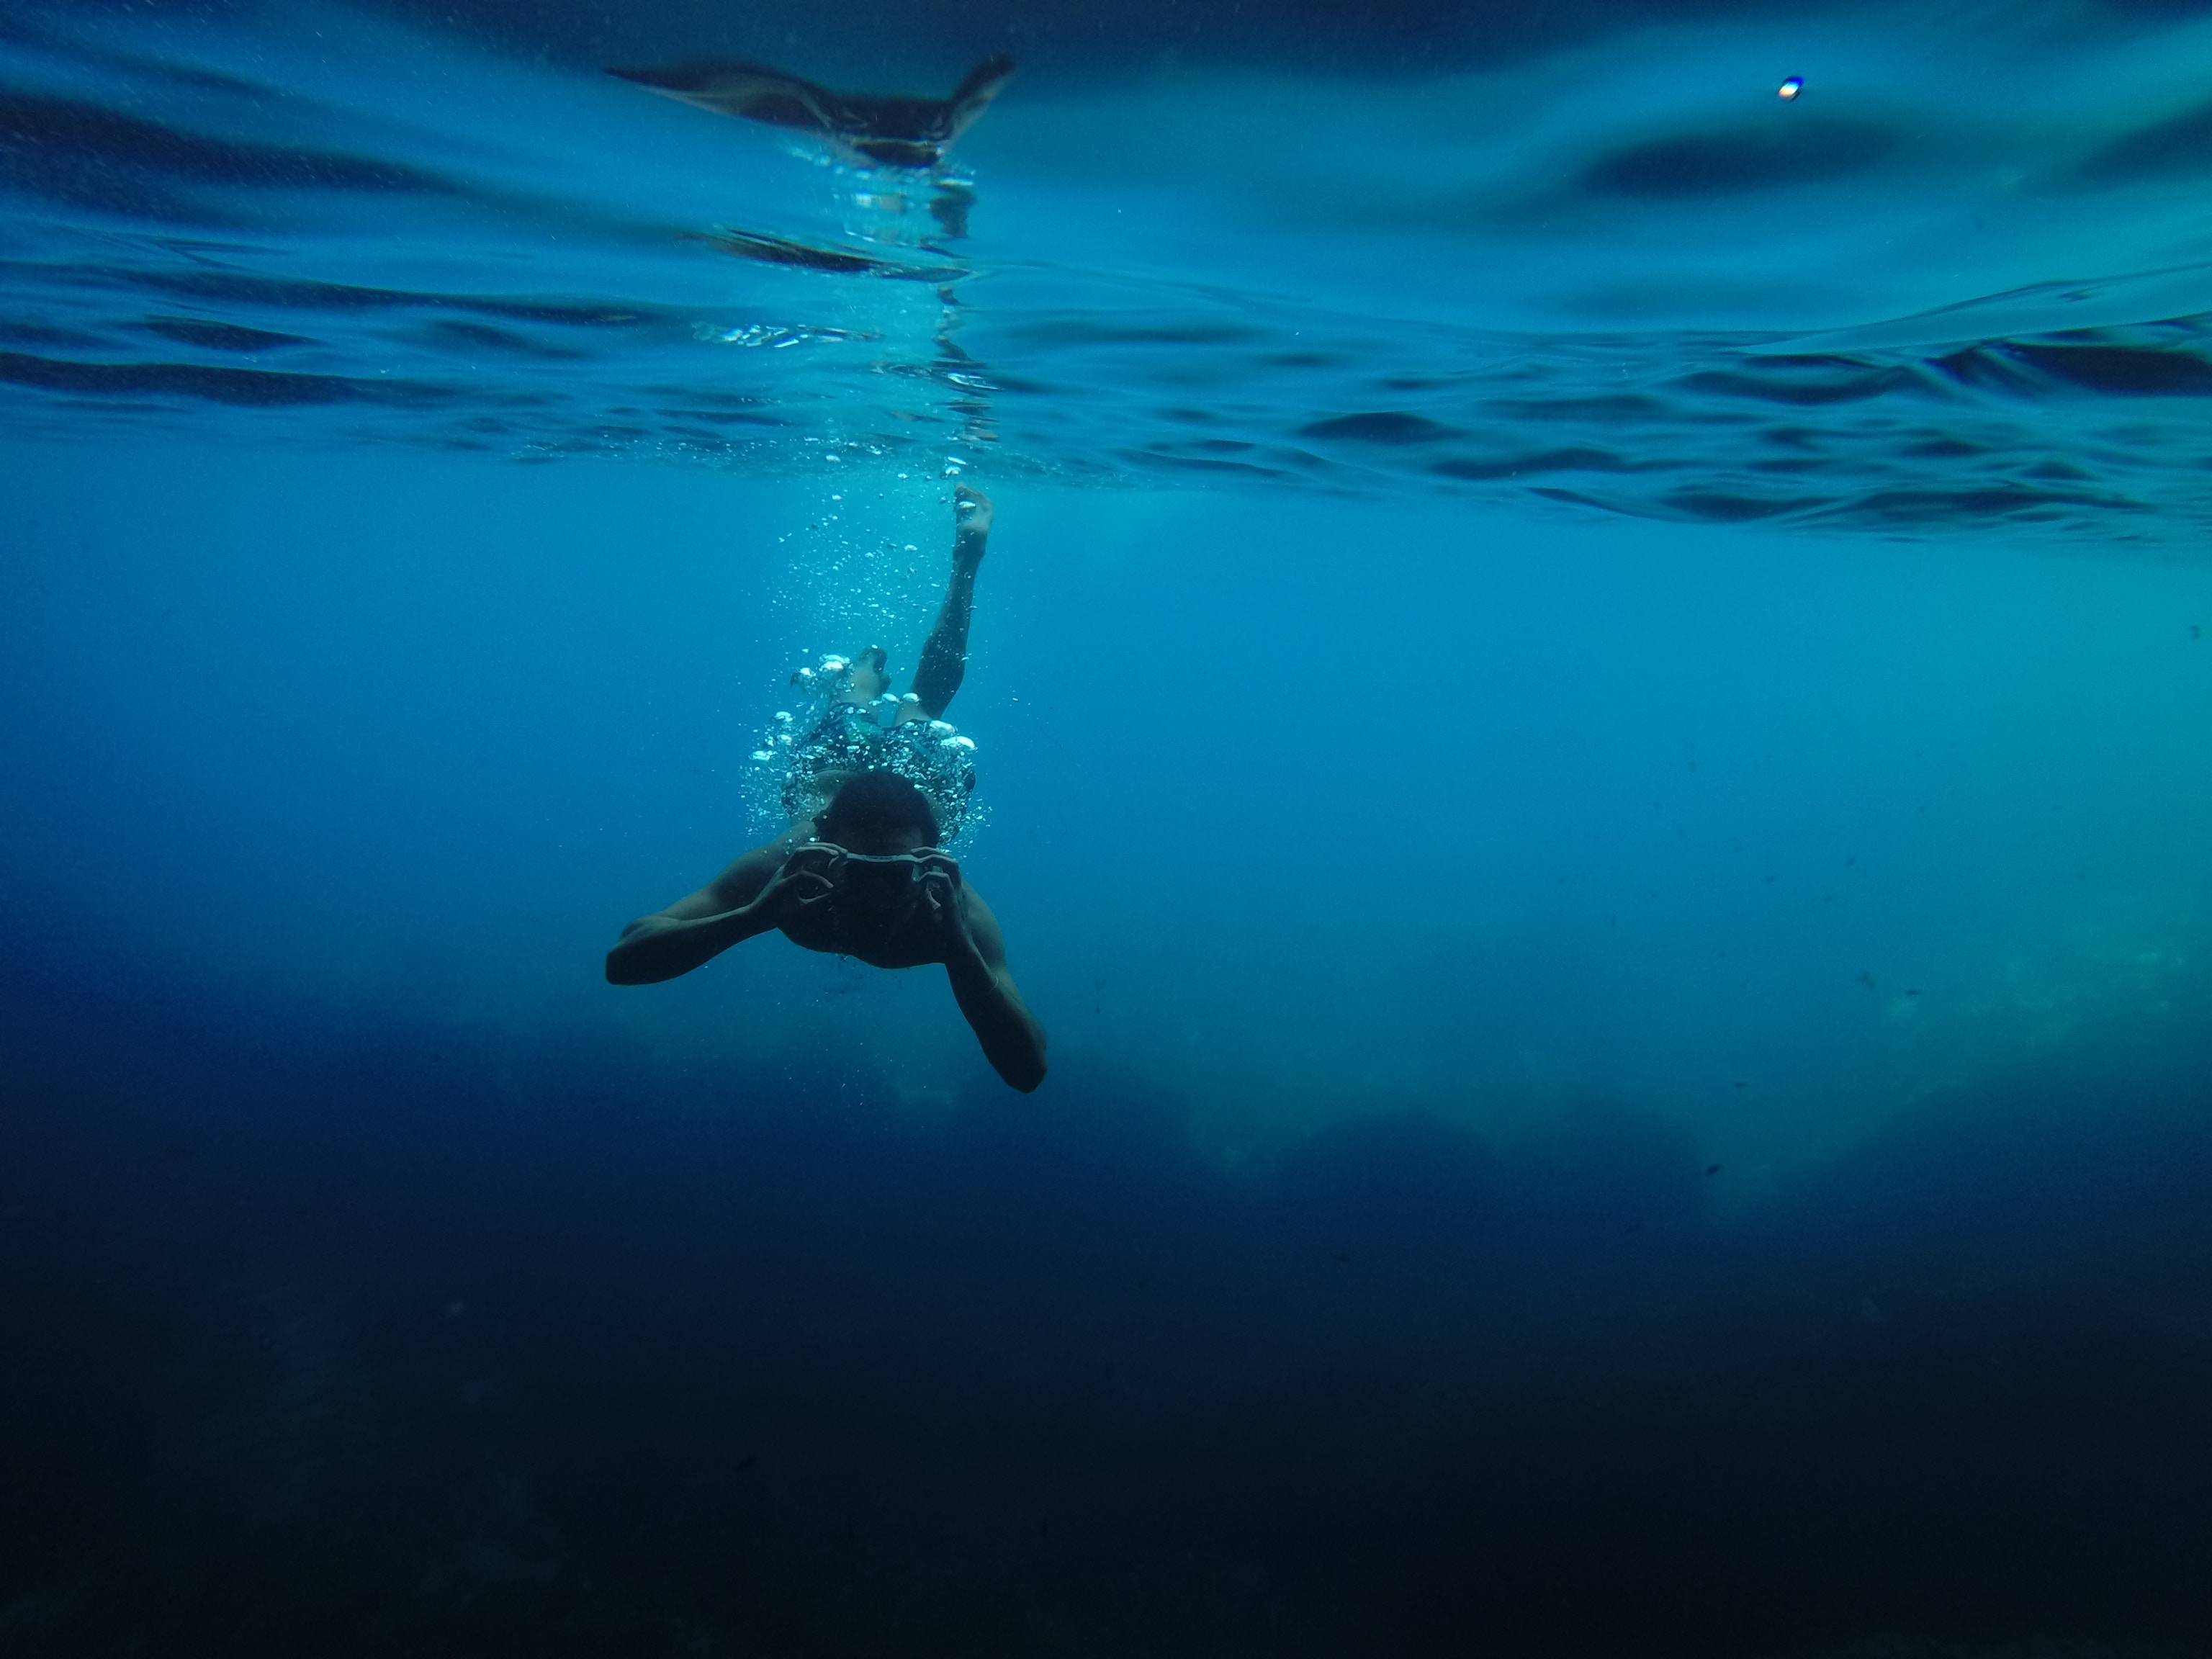
sea, water, ocean, recreation, diving, underwater, swimming, freediving, snorkeling, scuba diving, marine biology, underwater diving